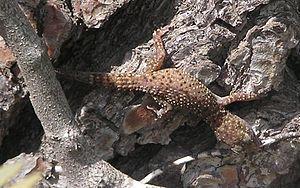
Hemidactylus turcicus est une espèce de geckos de la famille des Gekkonidae. Il est parfois appelé Gecko nocturne ou Hémidactyle verruqueux.